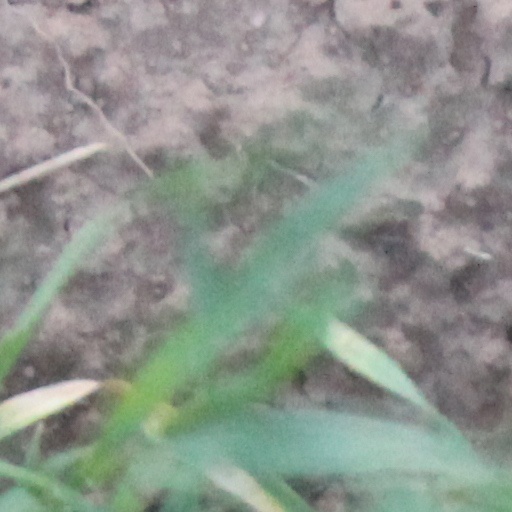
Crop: wheat